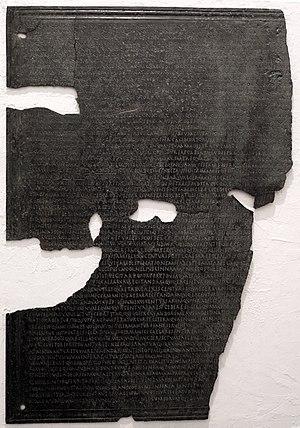
Tabula Hebana, plaque en bronze affichant la loi Junia Petronia sur les honneurs postumes attribués à Germanicus
La dodécapole étrusque est l'ensemble des douze cités-États étrusques qui, selon la tradition, en Étrurie, formaient une alliance fort lâche de nature religieuse que les historiens appellent la ligue, la confédération ou encore la fédération étrusque.